Gurlitt Collection

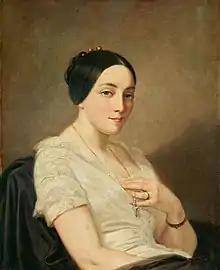
"Portrait of a Seated Woman" by Thomas Couture

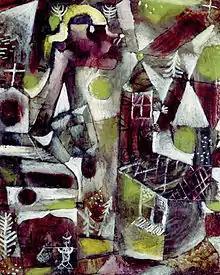
"Swamp Legend" by Paul Klee, in the Collection at Hildebrand's death, subsequently sold (presumed by Helene) in or before 1962

Following the fall of France, Hermann Göring appointed a series of Reichsleiter Rosenberg Taskforce approved dealers, including Gurlitt, to acquire French art assets – mainly comprising works looted from museums and from the previously wealthy collectors of the day – for Hitler's planned Führermuseum which he wanted to build in Linz; some of the works also went to swell Göring's personal art collection. Gurlitt, who had already embarked on purchasing trips to Paris on behalf of German museums, purchased around 200 works in Paris and the Netherlands between 1943 and 1944, not including works acquired for his own collection, of which 168 were intended for the Führermuseum. Gurlitt undoubtedly used his thus "officially sanctioned" purchasing trips to Paris – which was at that time awash with artworks, including old masters of dubious provenance and including many items now recognised as being looted – to further enrich his own holdings, and also became very wealthy from commissions on the enormous amounts of money being paid by Hitler's regime for artworks at that time.